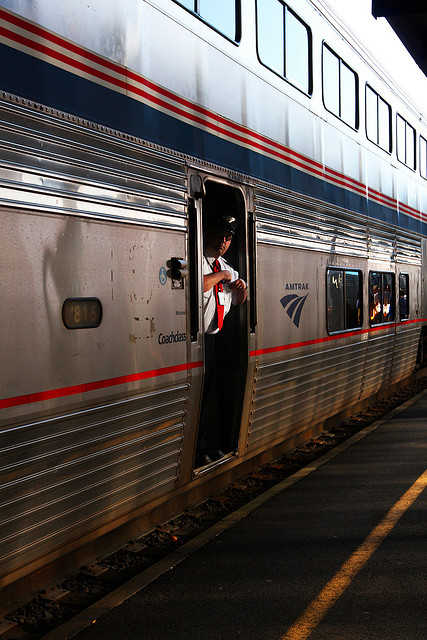
a train with its door open stopped at a train station

An employee stands in the open doorway of a passenger train.

A man standing at the entrance of a passenger train car

A man standing in a parked train doorway.

A man standing in the doorway of a commuter train